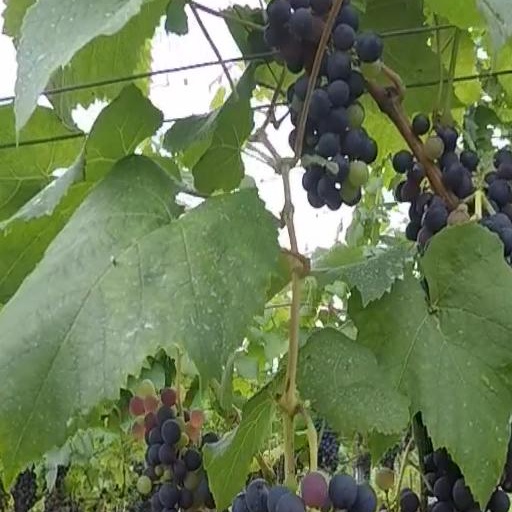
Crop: grape